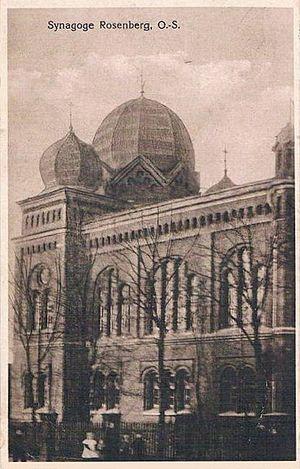
La synagogue de Rosenberg O.S., inaugurée en 1889, a été détruite en 1938 lors de la Nuit de Cristal comme la plupart des autres lieux de culte juif en Allemagne.